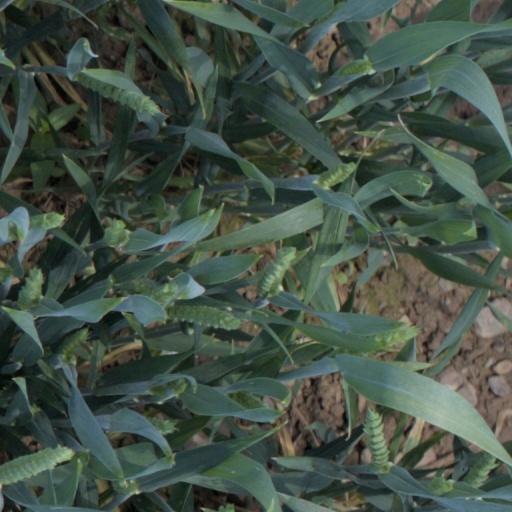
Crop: wheat